ReCore

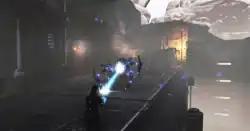
Player character using ammunition matching the color of the opposing force

"ReCore" is an action-adventure and platform game played from a third-person perspective. It centers around Joule Adams and her three robotic machines known as corebot companions, who aid her in combat and puzzle solving; these types of machines can be improved, should players find the blueprints and materials to do so, which grants upgrades to their attack and defense. The machines' cores can be swapped between them, changing their abilities in succession, and their frames are rearrangeable. Players can level up Joule's weapons and vitality. Ranged weapons have three kinds of ammunition that take down an enemy with a matching color: red, blue and yellow. Furthermore, if one of Joule's corebots matches the color of an enemy, it will thus inflict more damage in combat. Joule also wields a grappling hook that she uses to extract her enemies' energy cores after a certain amount of damage is done. Joule must dodge, jump or dash quickly to avoid taking damage.